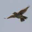
Label: bird